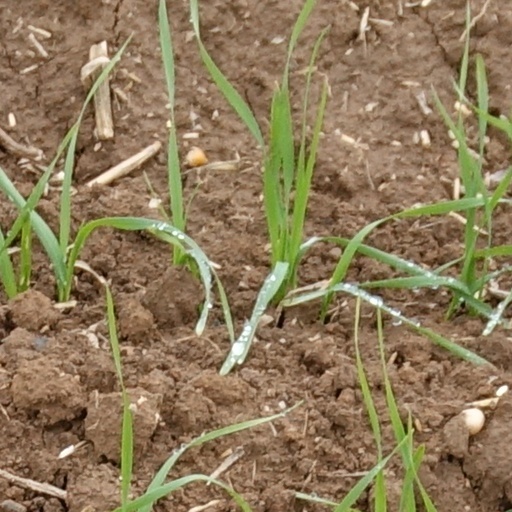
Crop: wheat